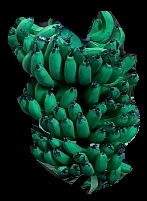
Variety: pachbale
Grade: grade3